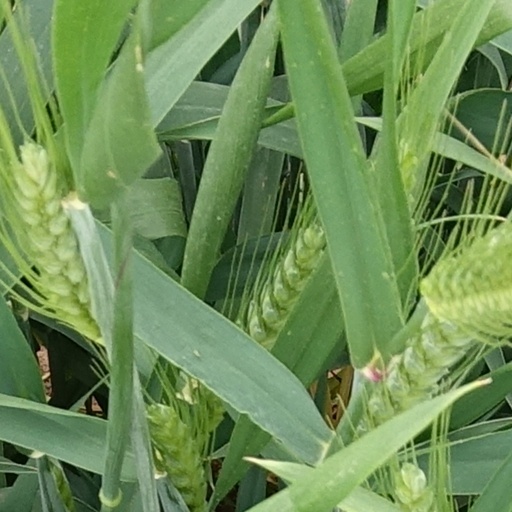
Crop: wheat